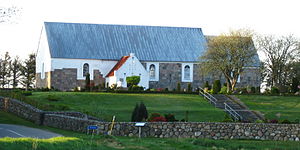
Jelstrup Sogn
Jelstrup Kirke
Jelstrup Kirke (Hjørring Kommune), genskabt i 2006 ved frivilligt arbejde
Jelstrup Sogn er et sogn i Hjørring Søndre Provsti. Sognet ligger i Hjørring Kommune; indtil Kommunalreformen i 1970 lå det i Vennebjerg Herred. I Jelstrup Sogn ligger Jelstrup Kirke.